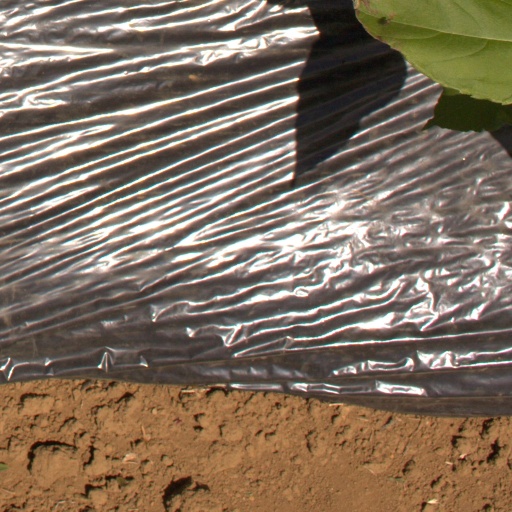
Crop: Jerusalem artichoke